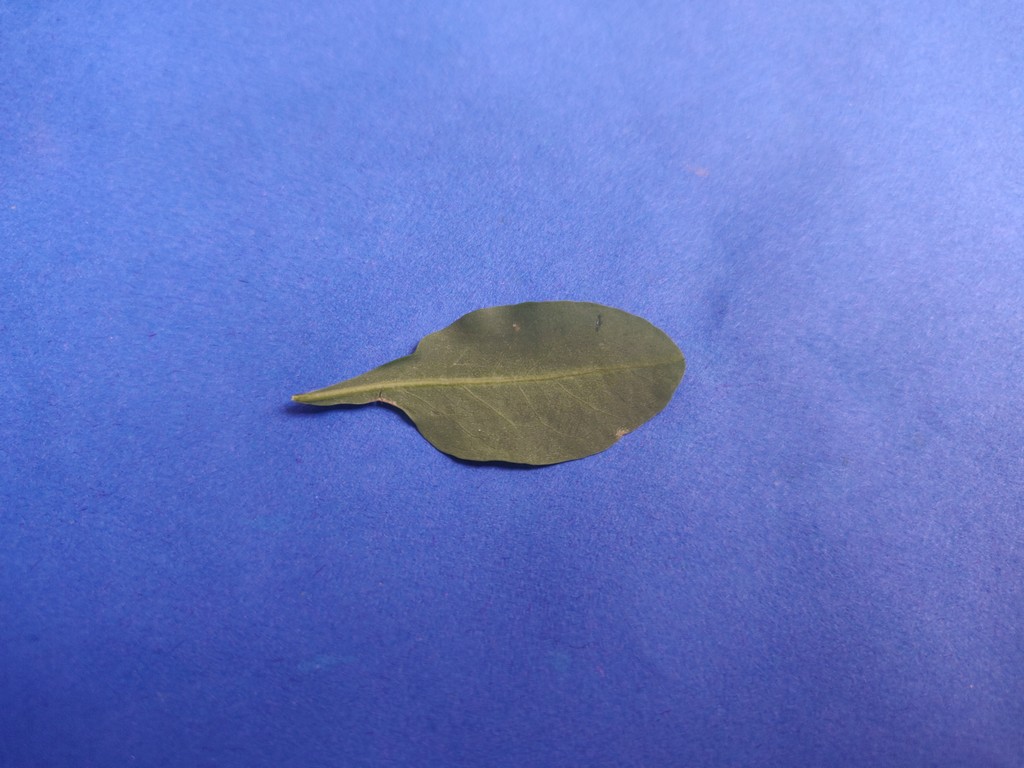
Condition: Healthy
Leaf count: single
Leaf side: back